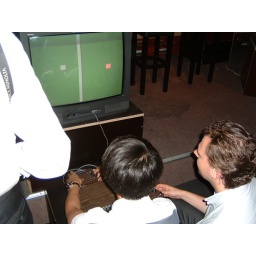
brown box in aktion